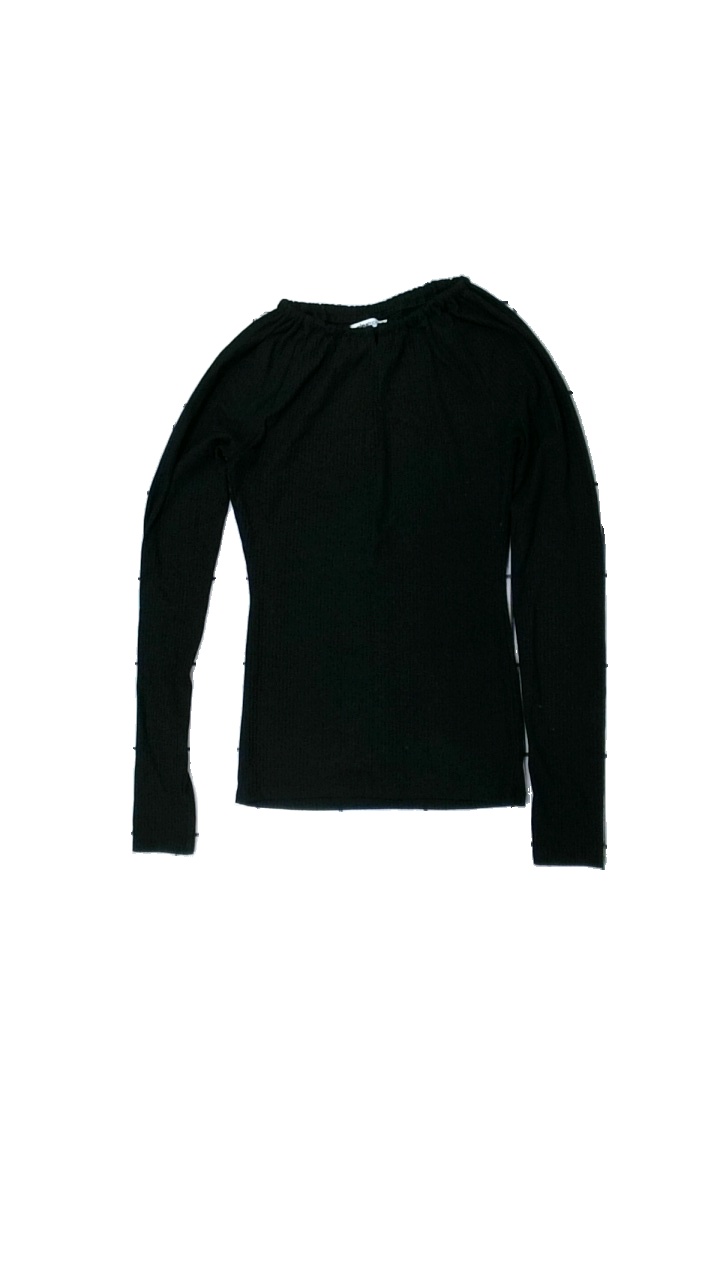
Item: Top (Ladies)
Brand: Gina Tricot
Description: svart långärmad tröja, nopprig
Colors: Black
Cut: Regular
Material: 57% polyester 43% cotton
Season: All
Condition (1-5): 3
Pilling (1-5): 3
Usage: Export
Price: <50